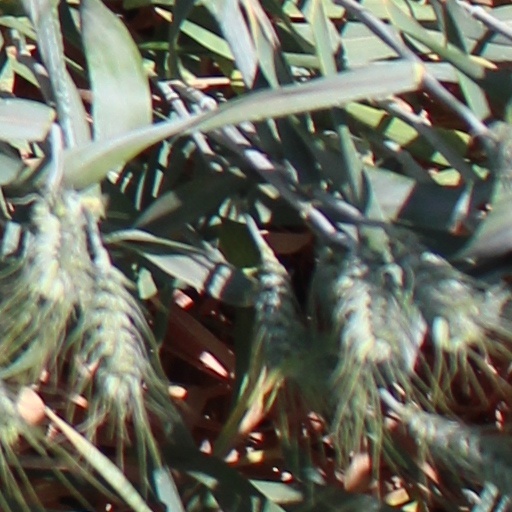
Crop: wheat